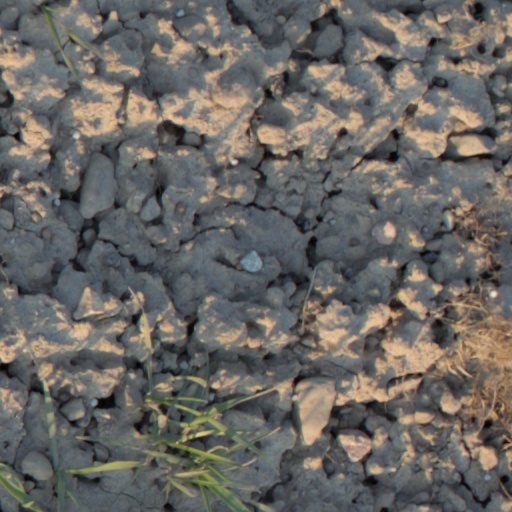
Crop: wheat